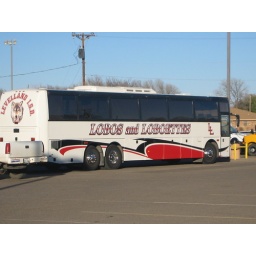
I spotted this bus at the 2009 Sudan Powerlifting meet at Sudan HS in Sudan, Texas.